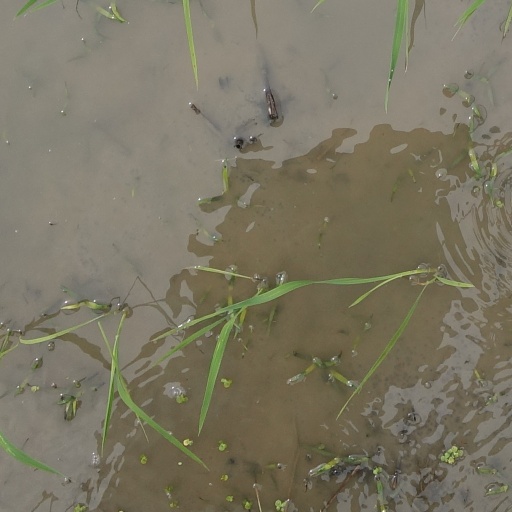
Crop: rice